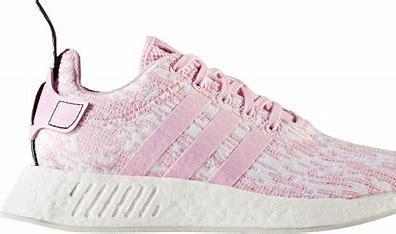
Brand: Adidas
Model: NMD R2